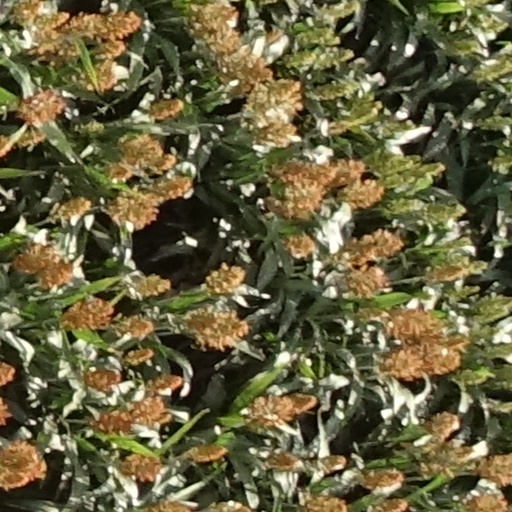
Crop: sorghum